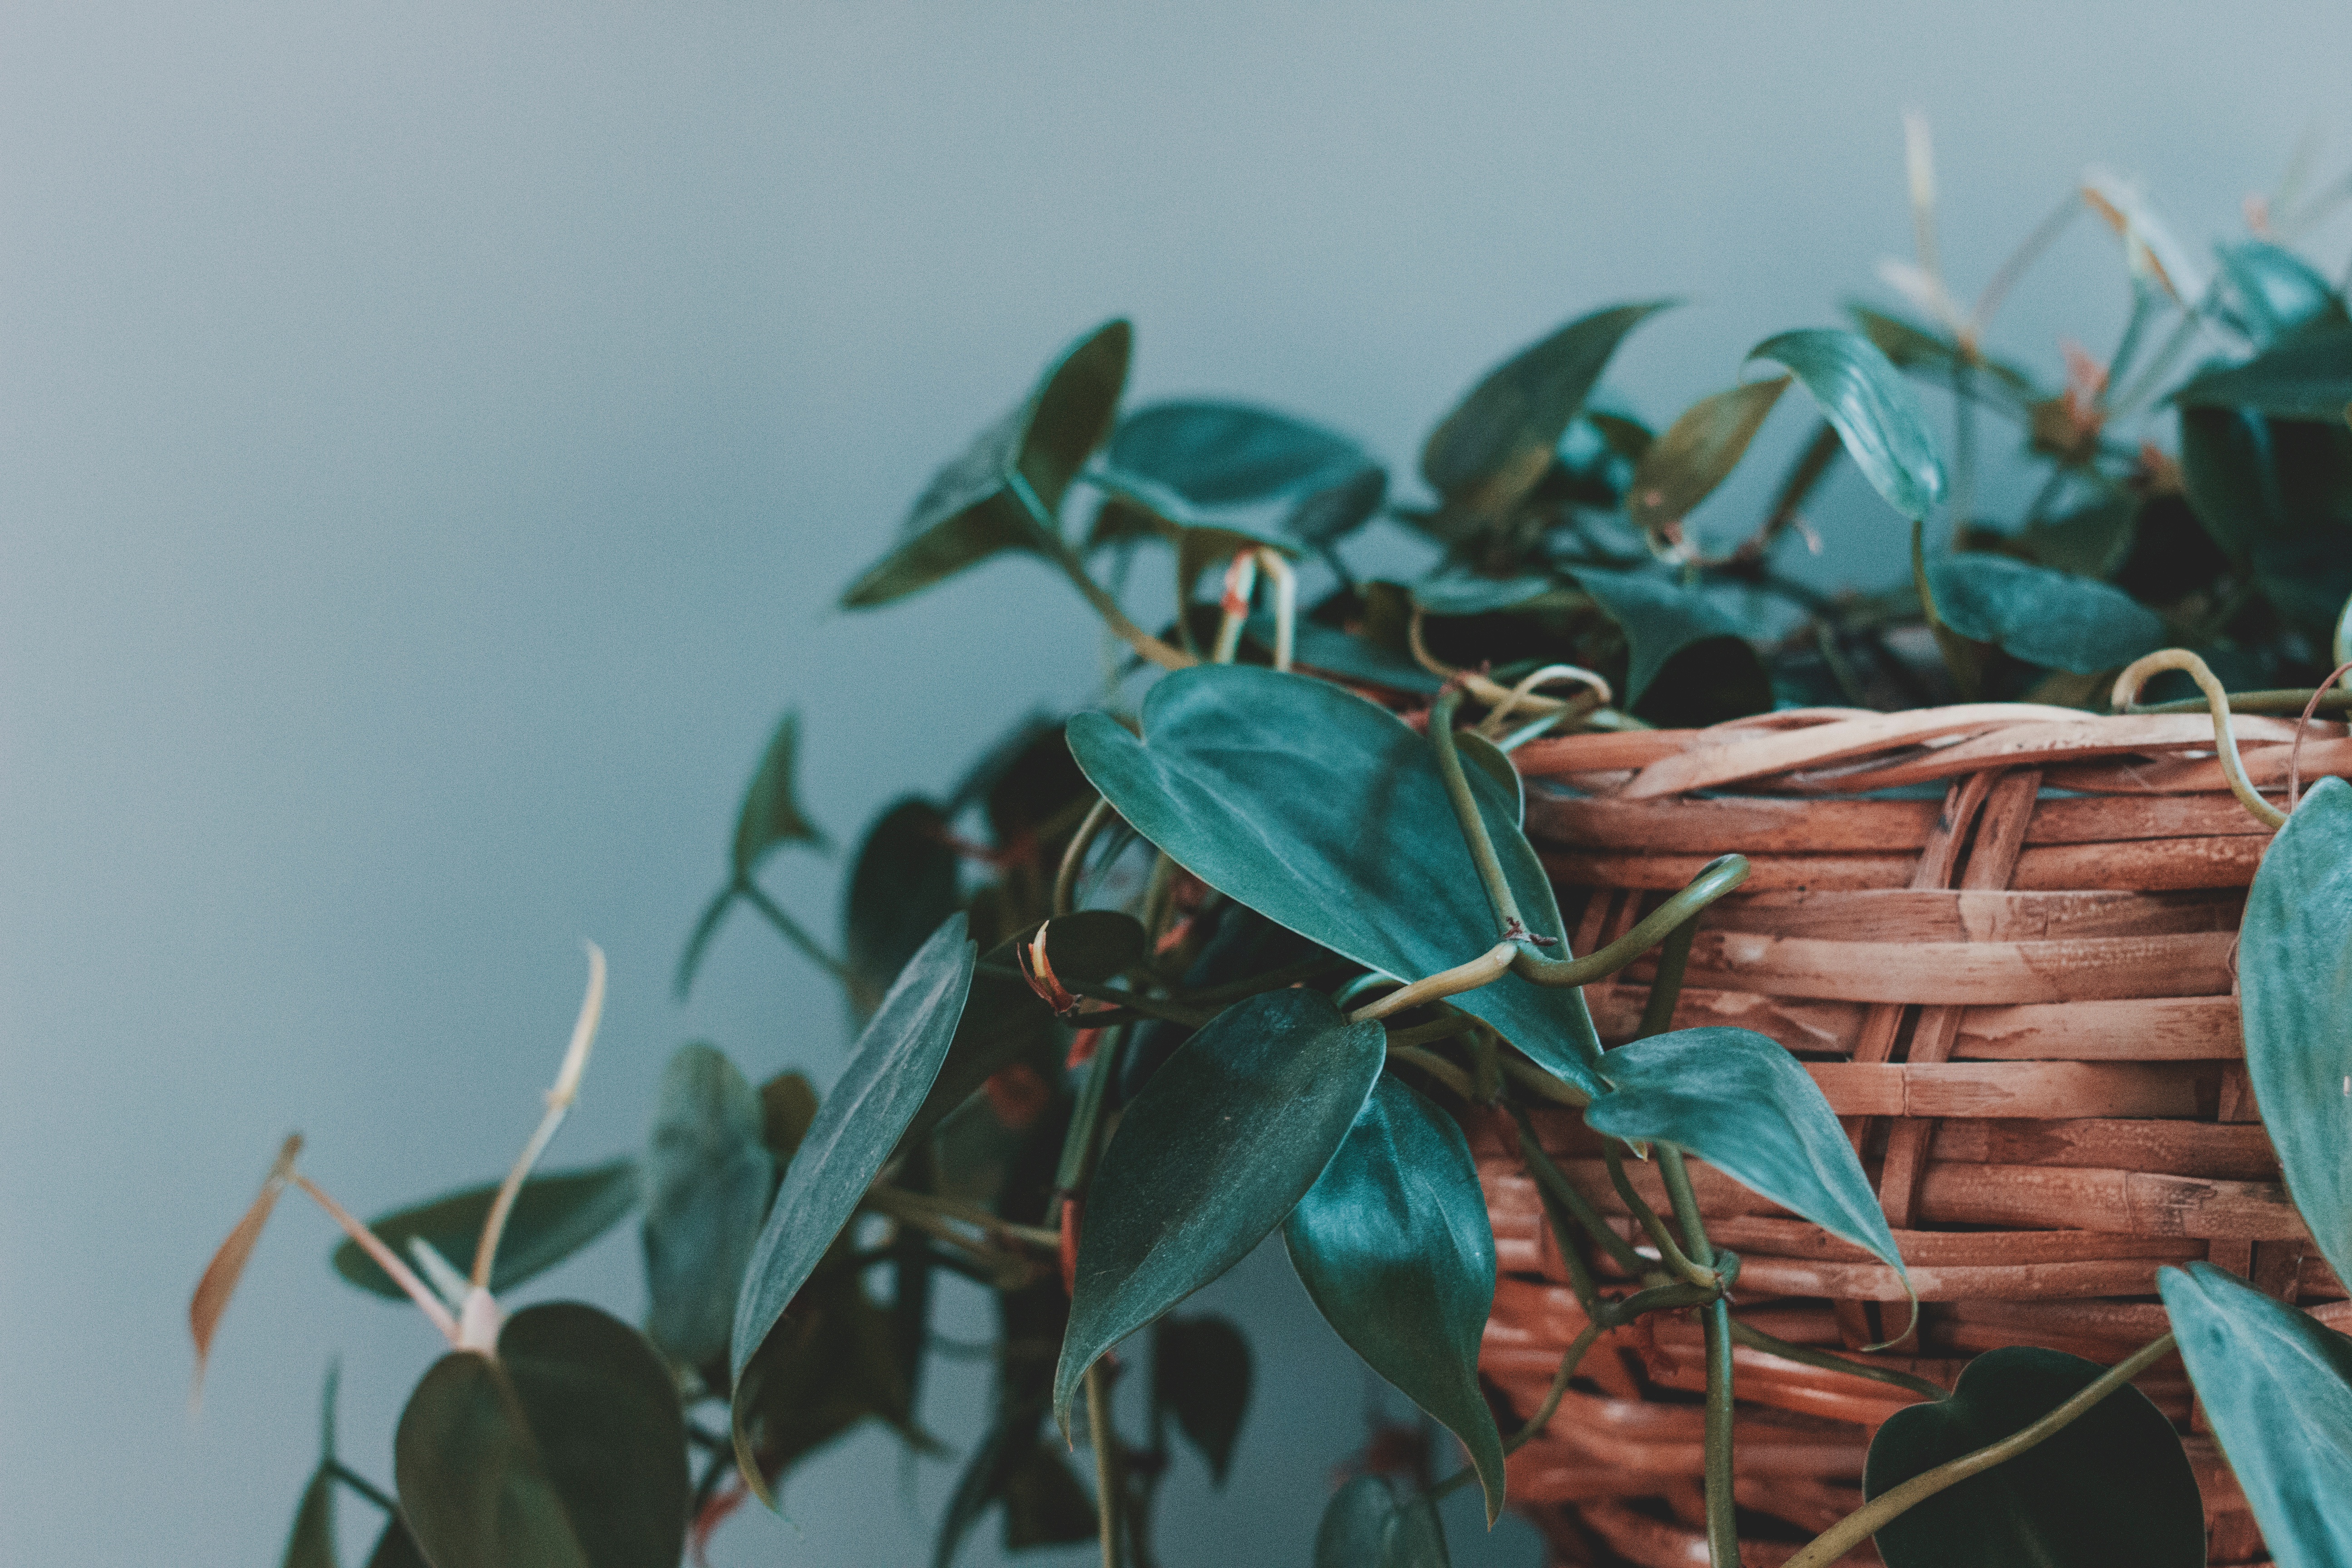
nature, branch, plant, leaf, flower, spring, green, color, blue, basket, flora, season, wicker, close up, leaves, macro photography